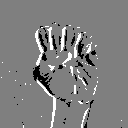
ASL letter: s